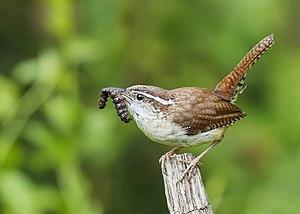
Cette liste des oiseaux au Canada provient de Bird Checklists of the World en date du mois de juillet 2018.
Cette liste des espèces d'oiseaux au Québec recense les taxons de ce groupe observés dans cette province du Canada. Elle provient de l'American Ornithologist Union en date du mois de janvier 2019. Elle comprend 470 espèces dont :